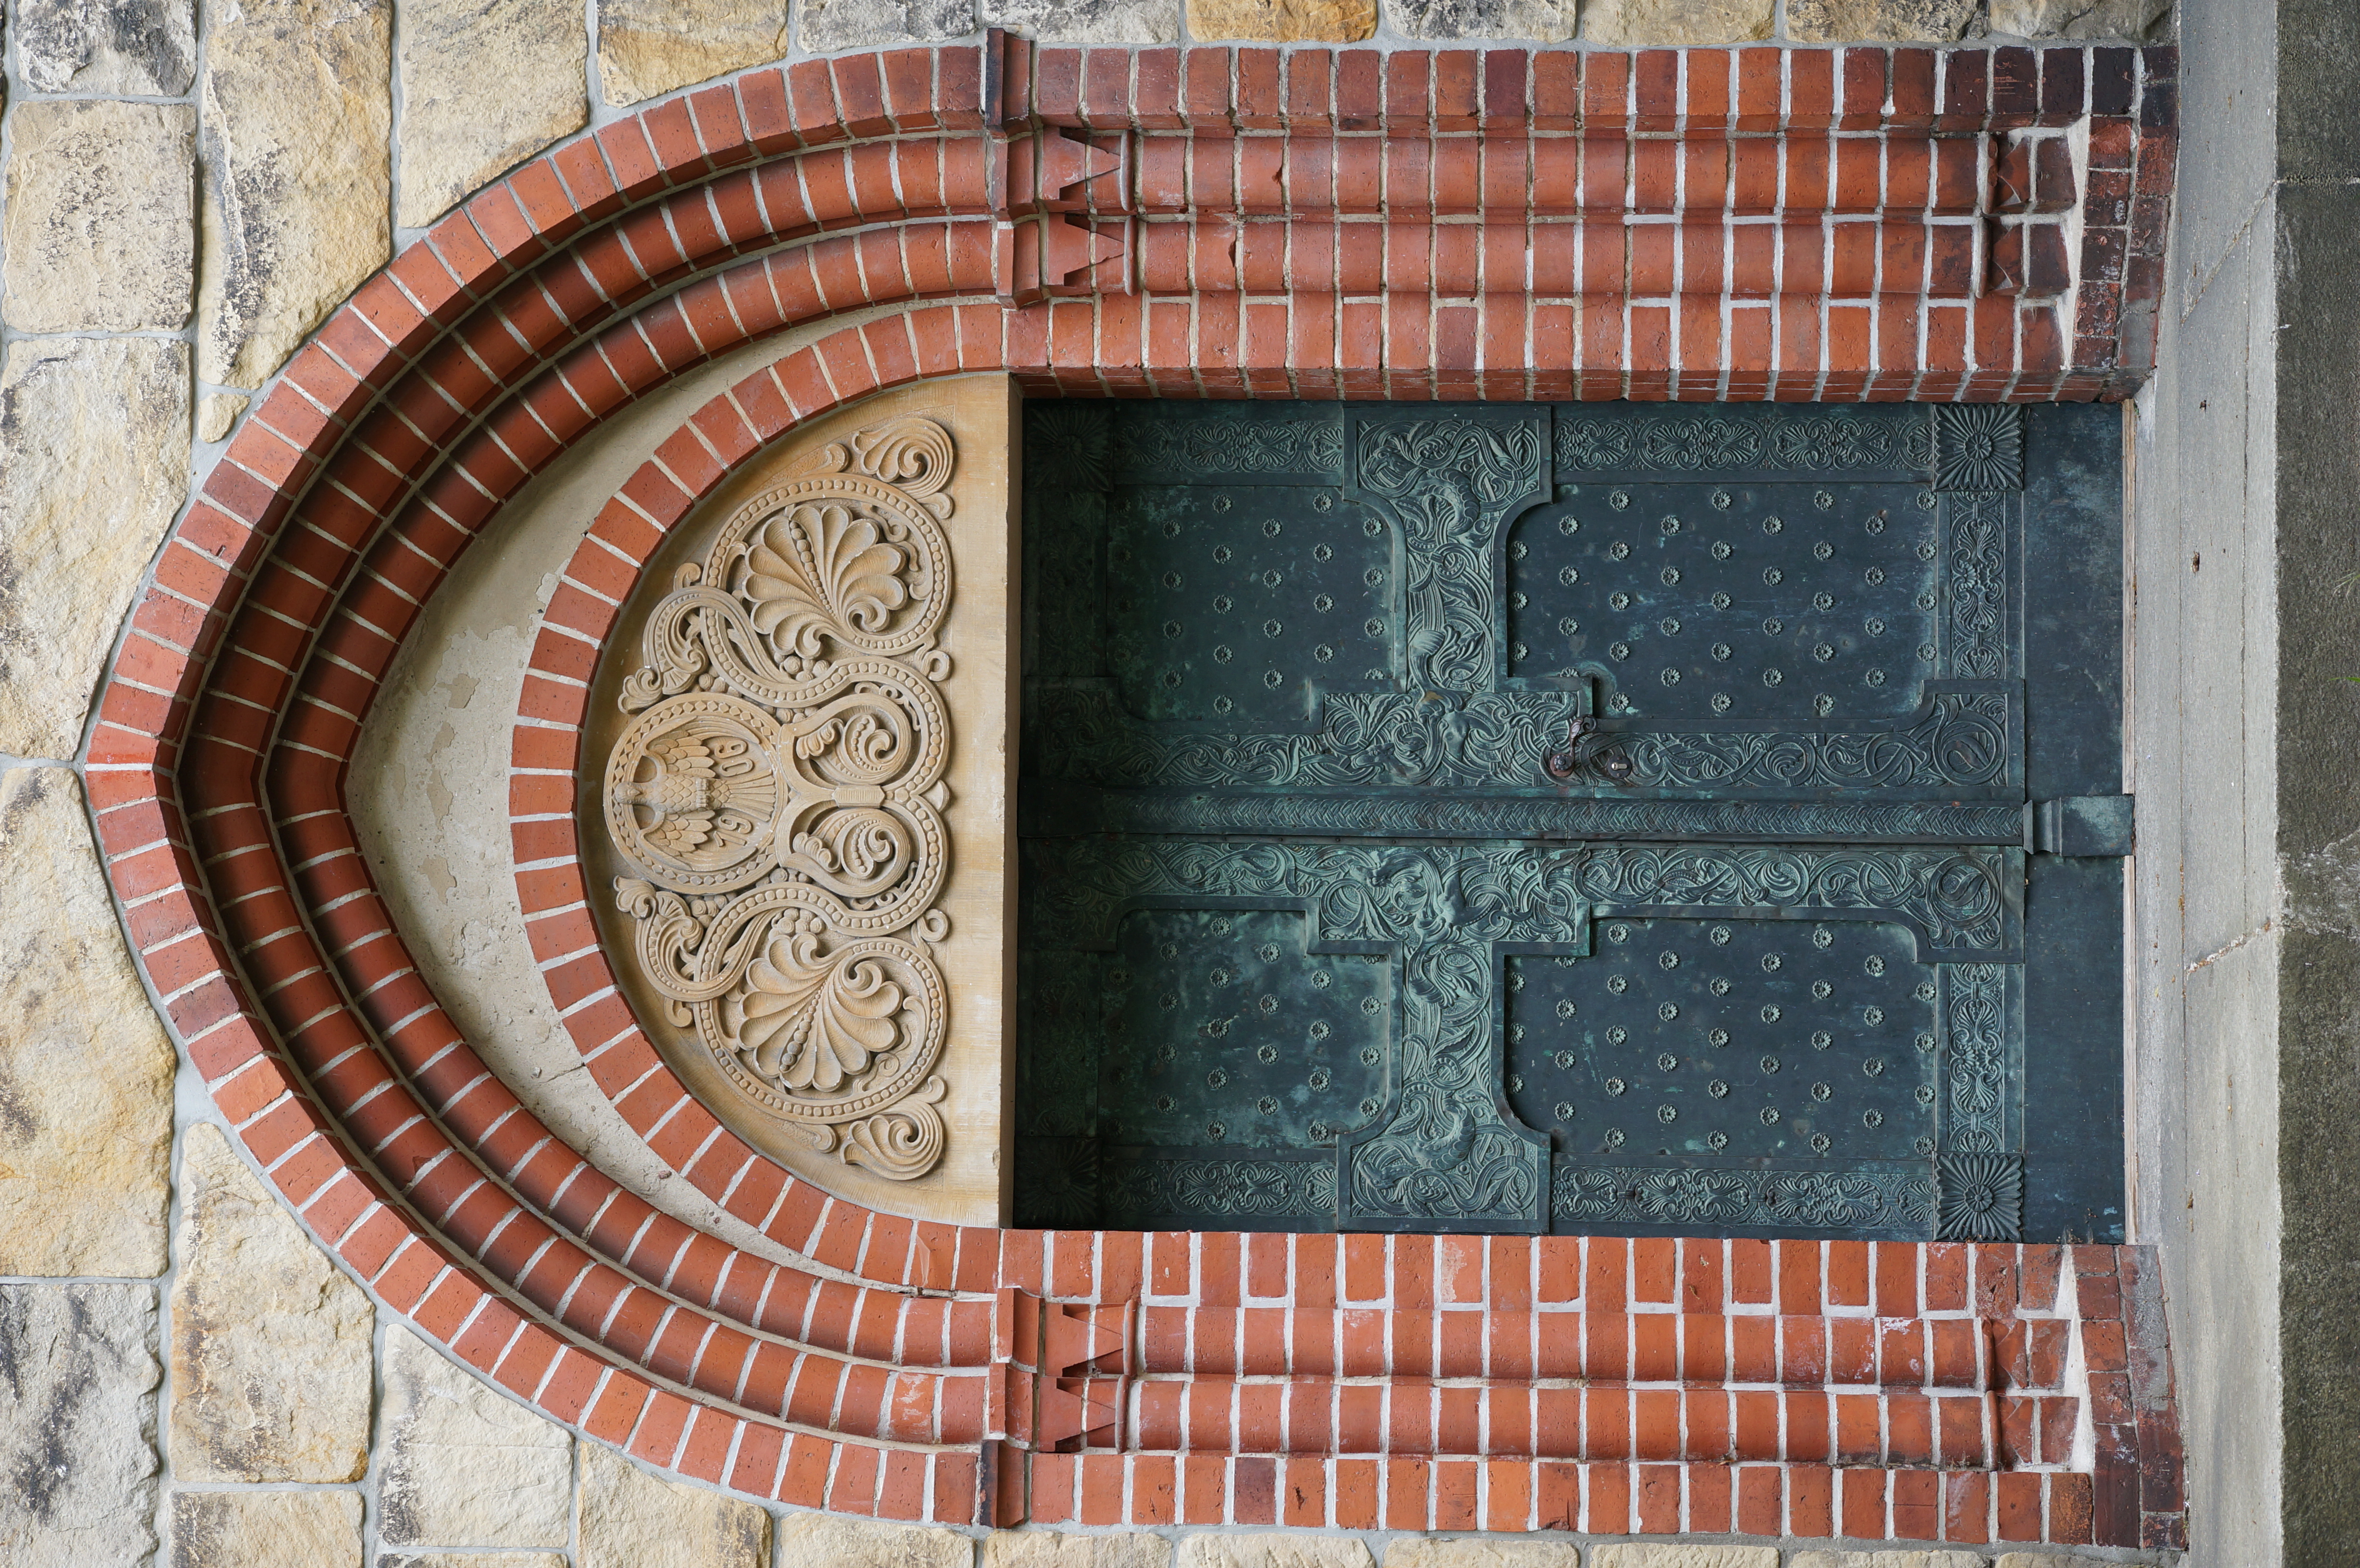
architecture, window, wall, arch, facade, gate, brick, door, 2015, germany, deutschland, berlin, synagogue, sony, sigma, iron, 60mm, brickwork, nex, nex6, lenstagged, steffenzahn, guessedberlin, sigma60mm, sigma60, sigma60mmf28dn, sigma60mmf28, sigma60mmf28dnart, sigma60mm128dn, gwbthomaslautenschlag